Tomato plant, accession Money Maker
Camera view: vertical (180 deg); turntable rotation: 240 degrees
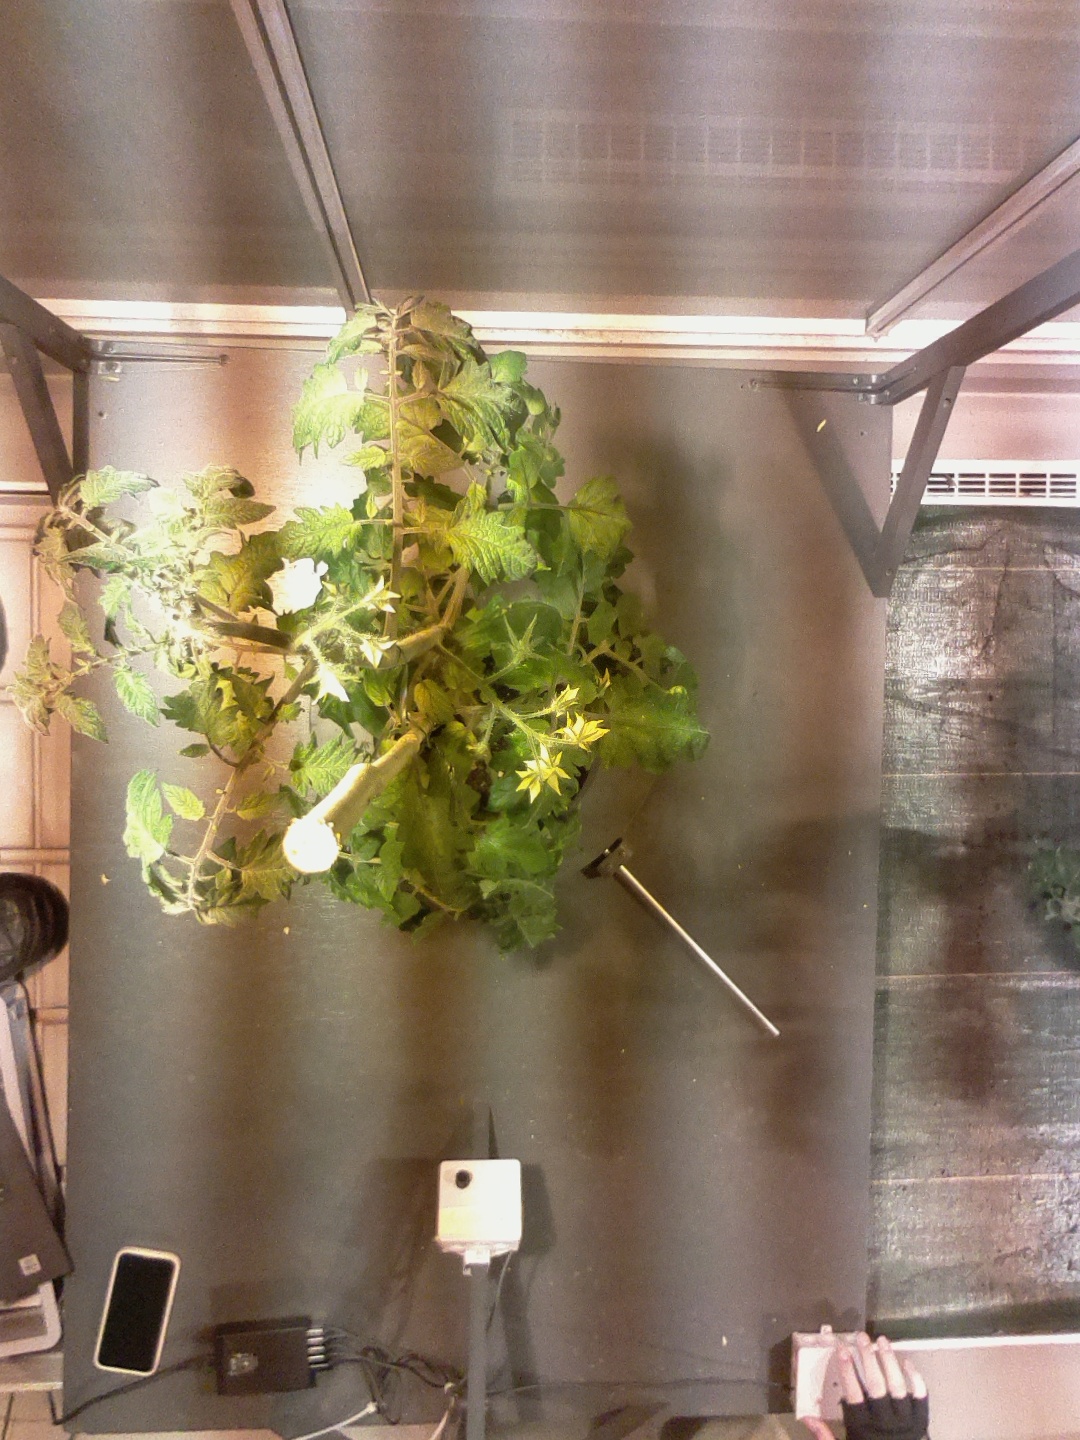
BBCH growth stage 69: End of flowering, 90%-100% of flowers open, more petals falling